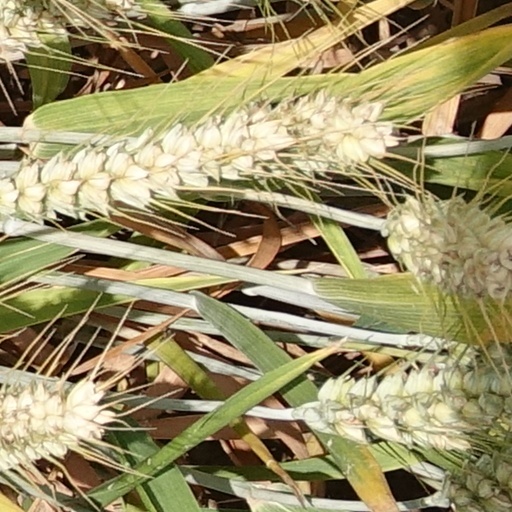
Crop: wheat